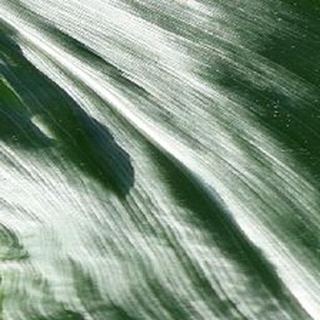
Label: healthy_corn